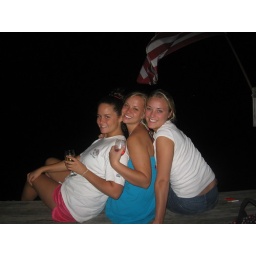
girl talk by the lake